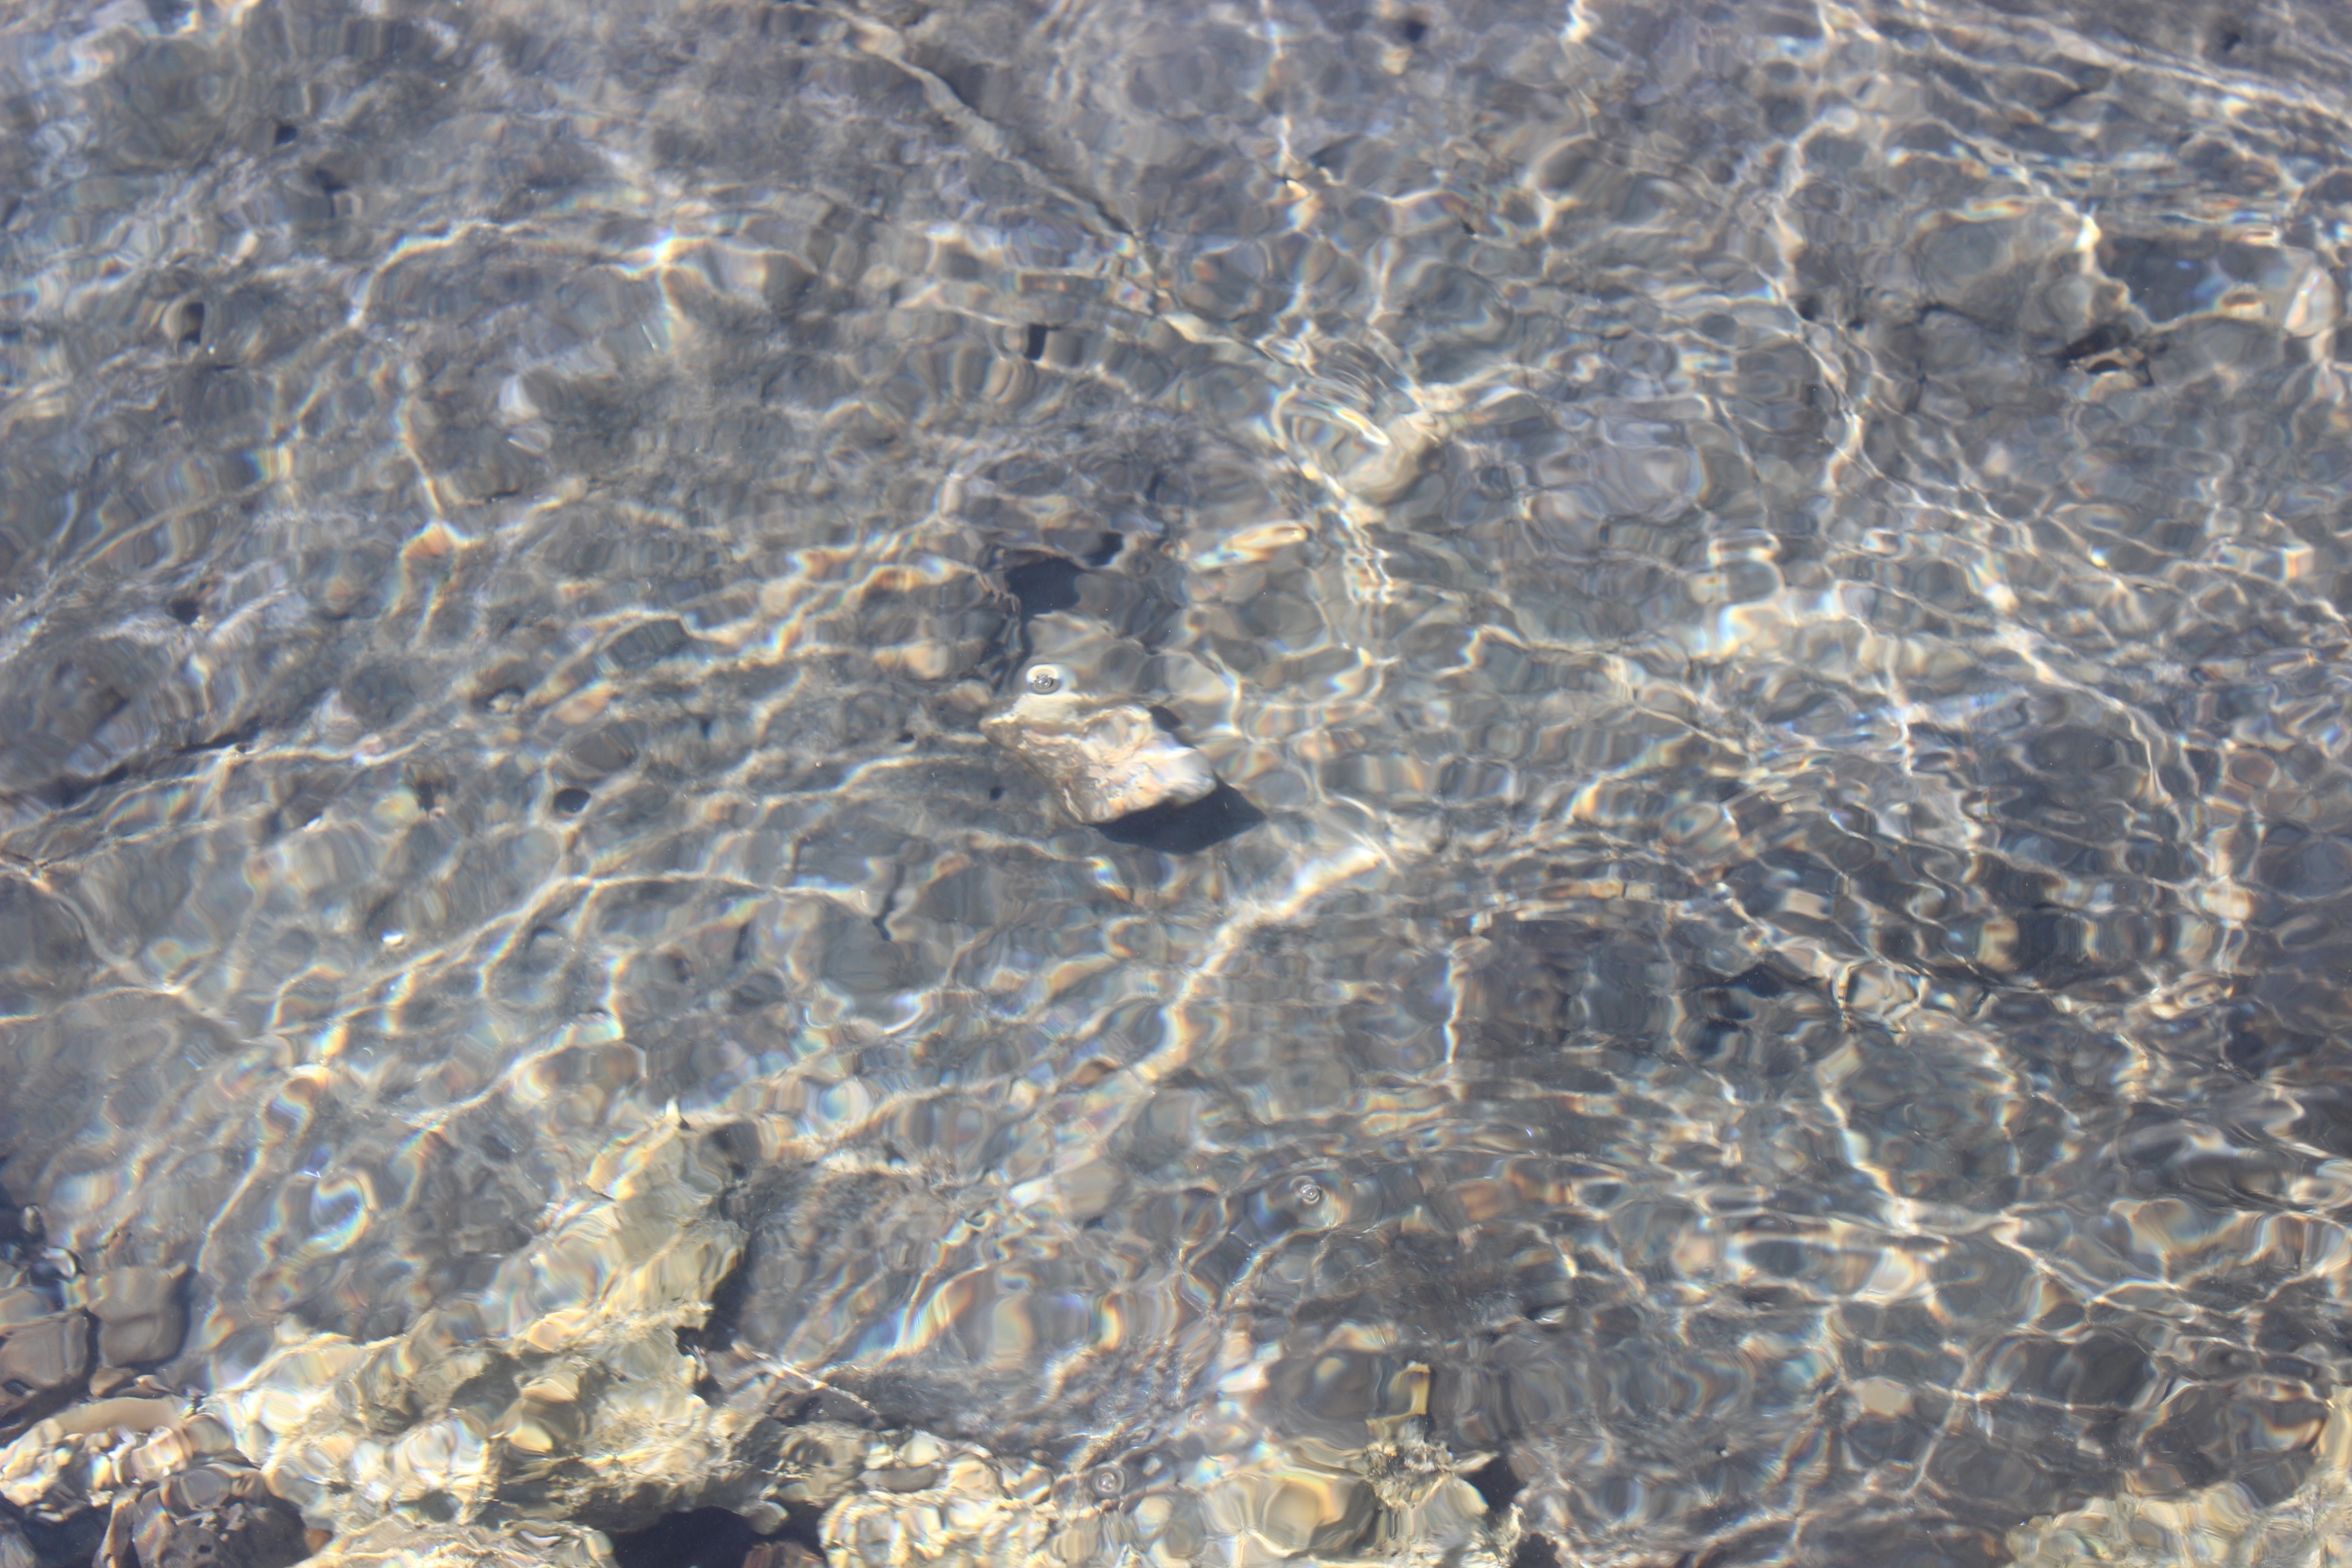
sand, rock, soil, material, geology